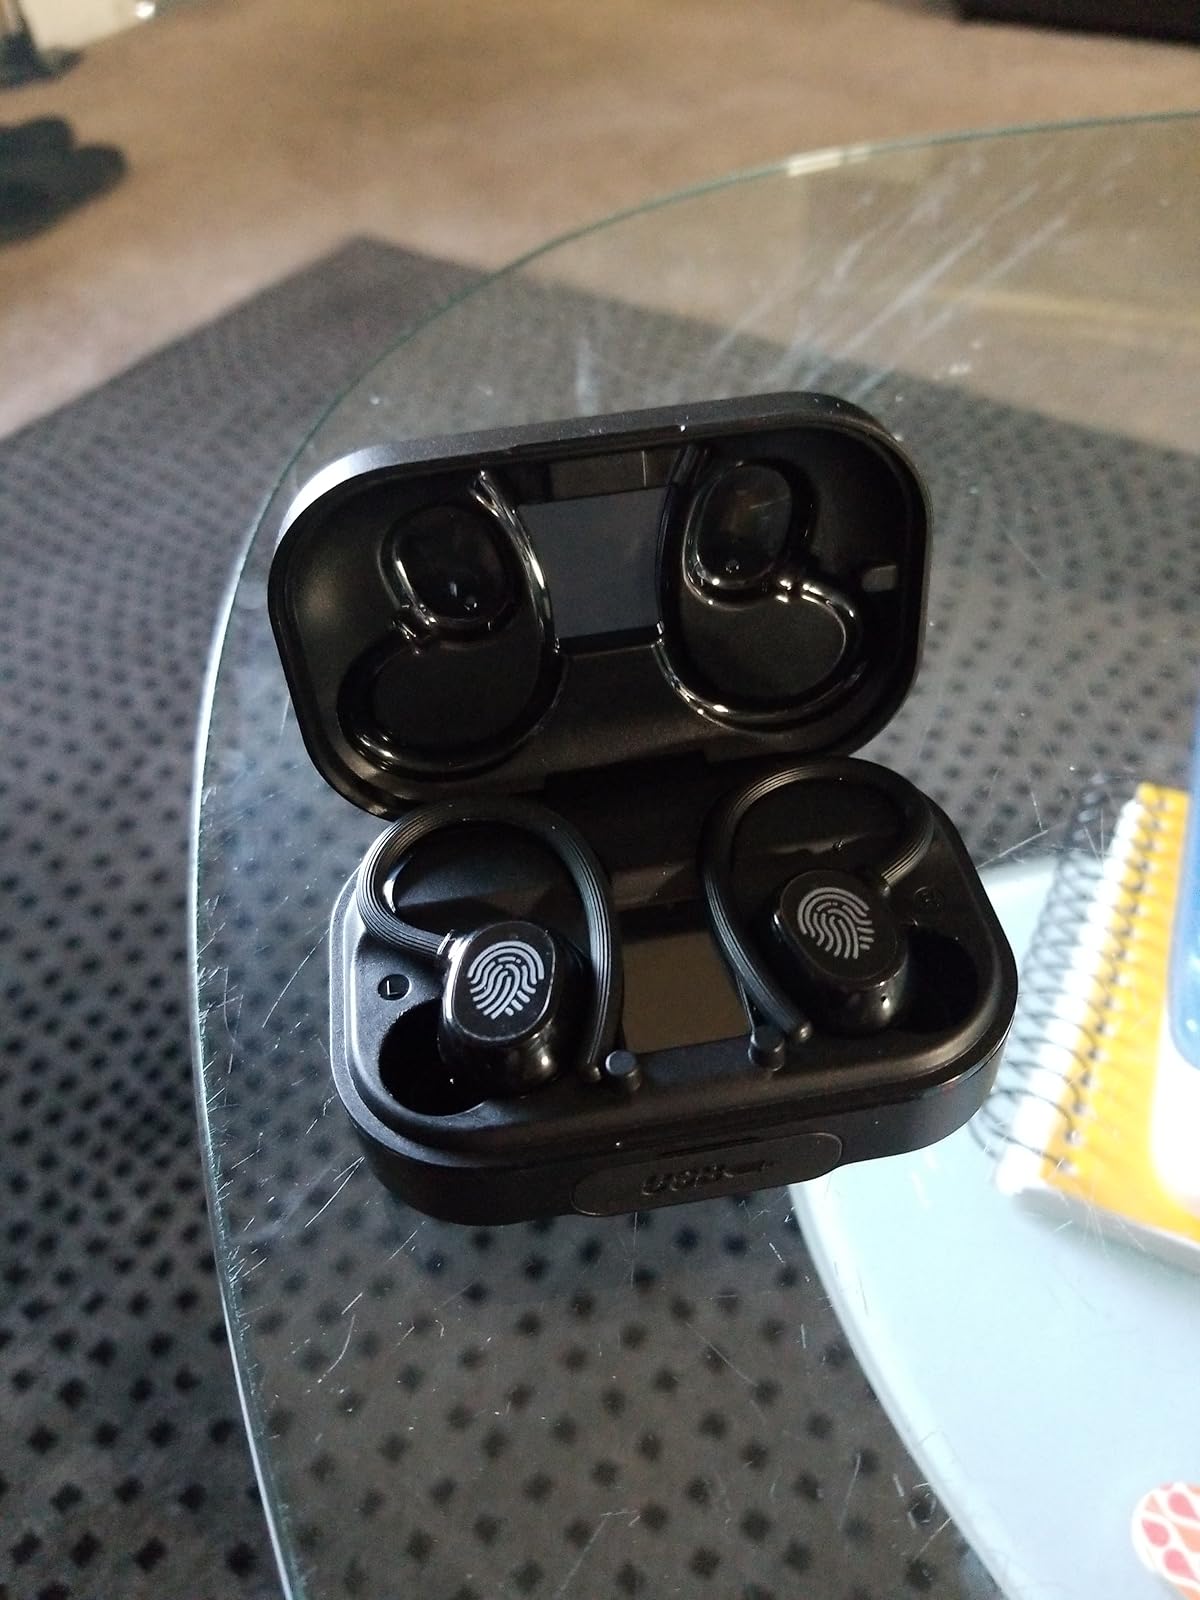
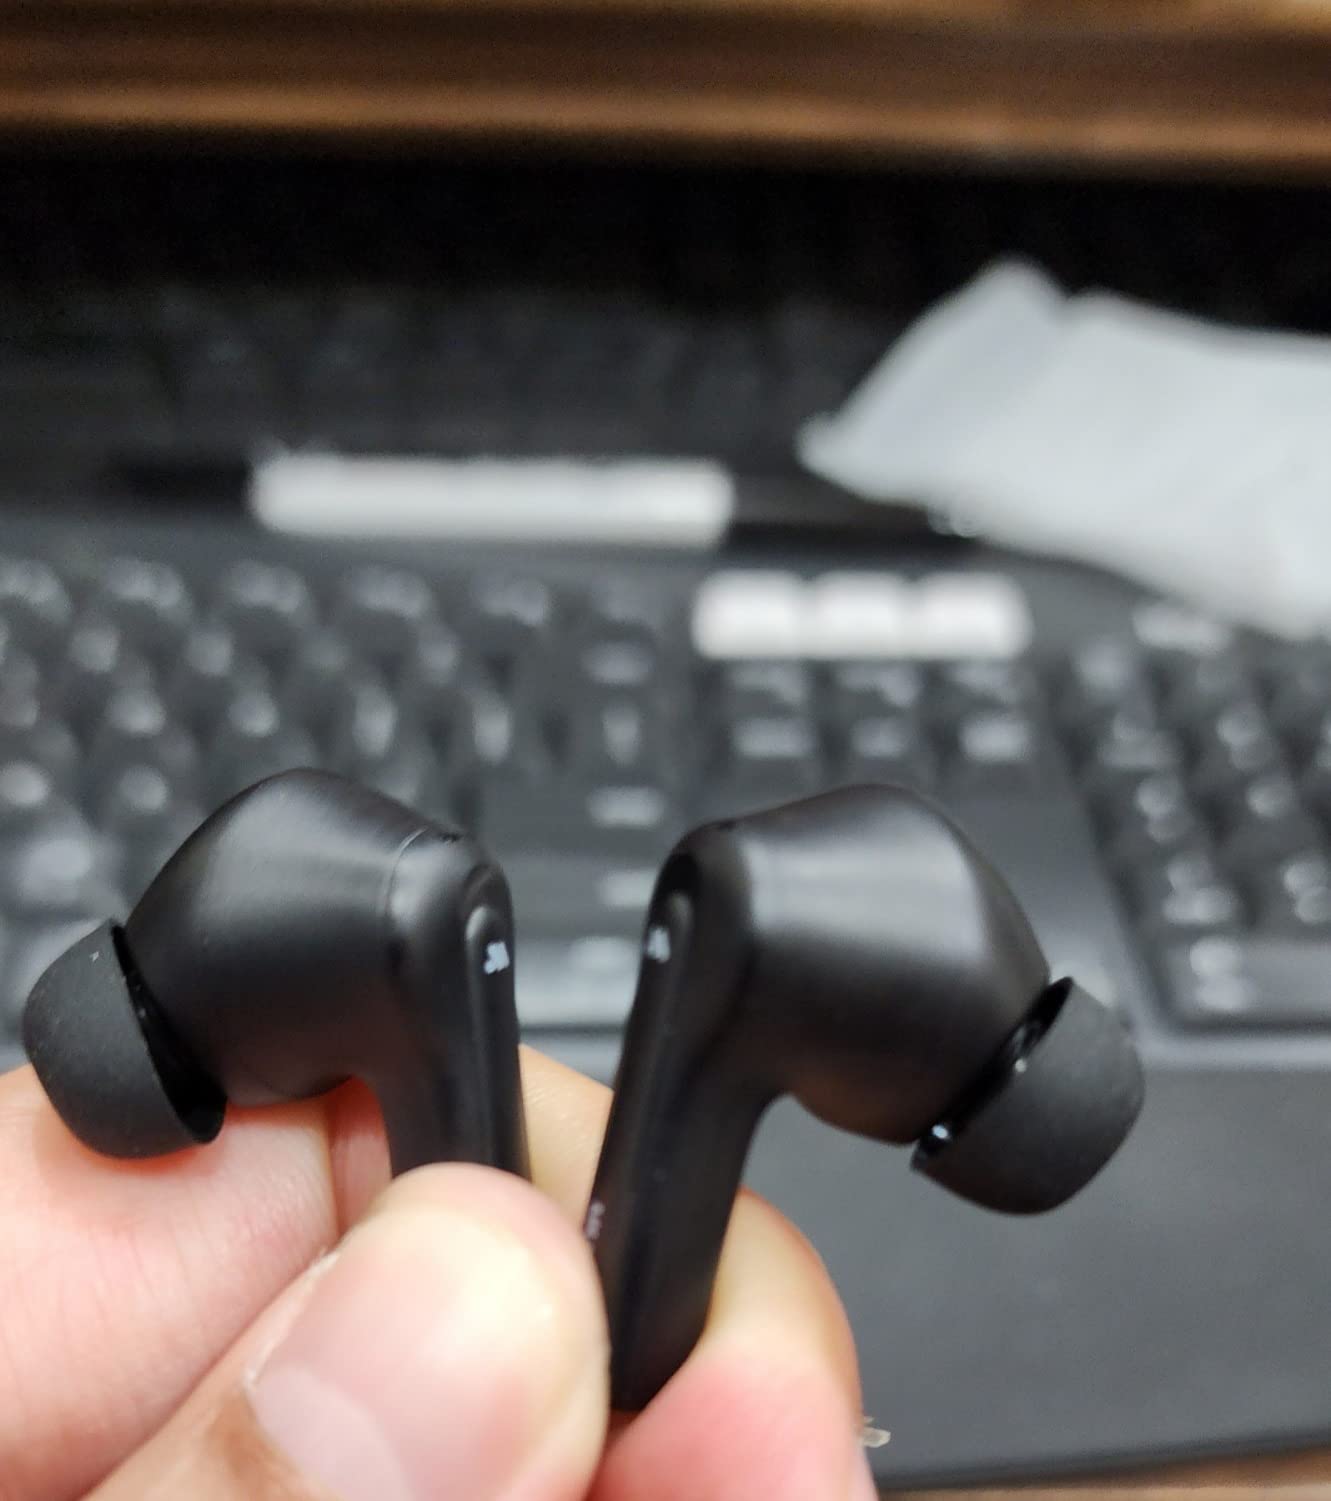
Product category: earbuds
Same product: no